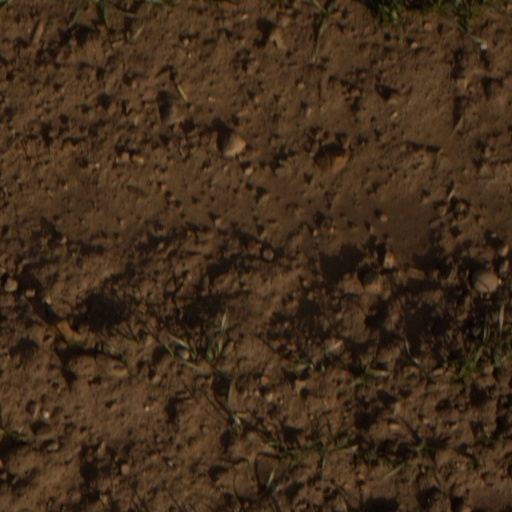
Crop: wheat